John Martin (1692–1767)

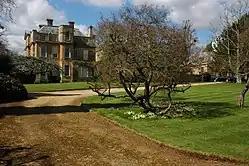
Overbury Court

Martin was the third son of William Martin of Evesham, Worcestershire and his wife Elizabeth Knight, daughter of John Knight of Barrells, Warwickshire and was baptised on 8 July 1692. He bought Overbury Court in 1723 from the Parsons family and rebuilt the Elizabethan manor house in the Georgian style in 1740 after a disastrous fire. He married firstly Catherine Jackson, daughter of Joseph Jackson of Sneyd Park, Gloucestershire before 1724.